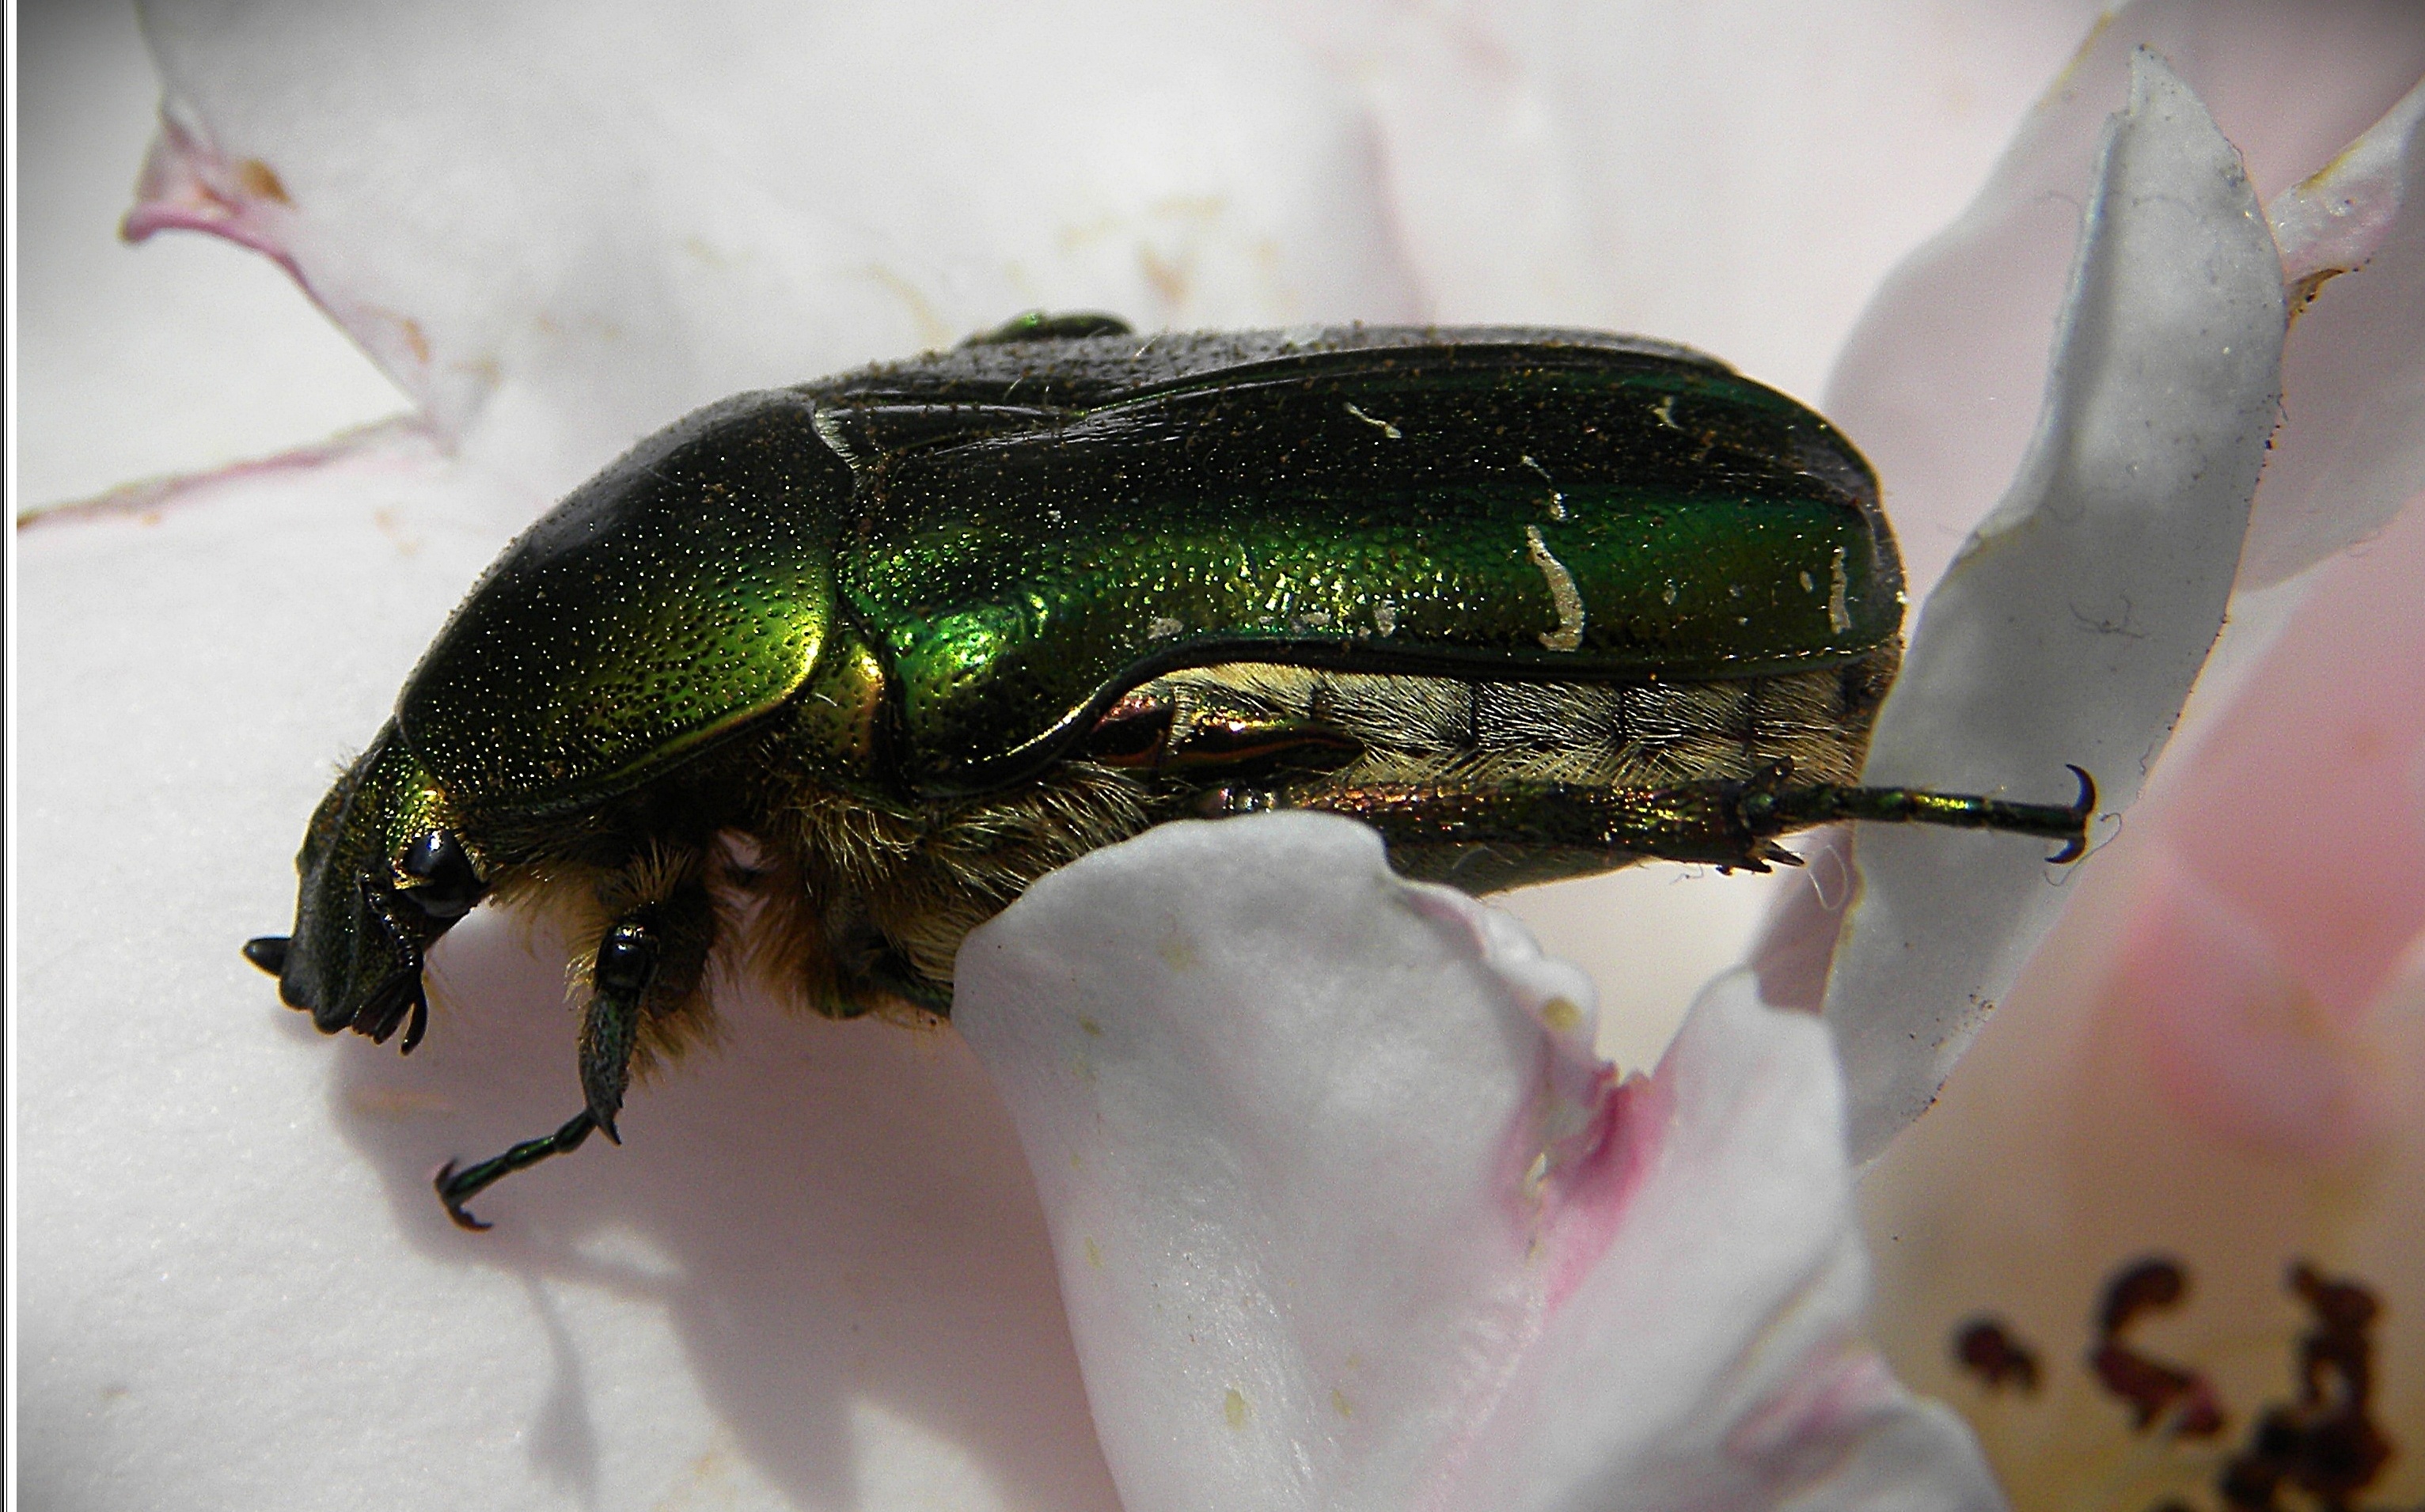
photography, flower, green, insect, macro, fauna, invertebrate, close up, worm, beetle, iridescent, weevil, macro photography, leaf beetle, rose beetle, scarabs